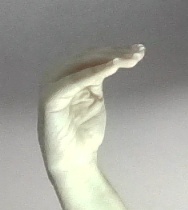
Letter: haa